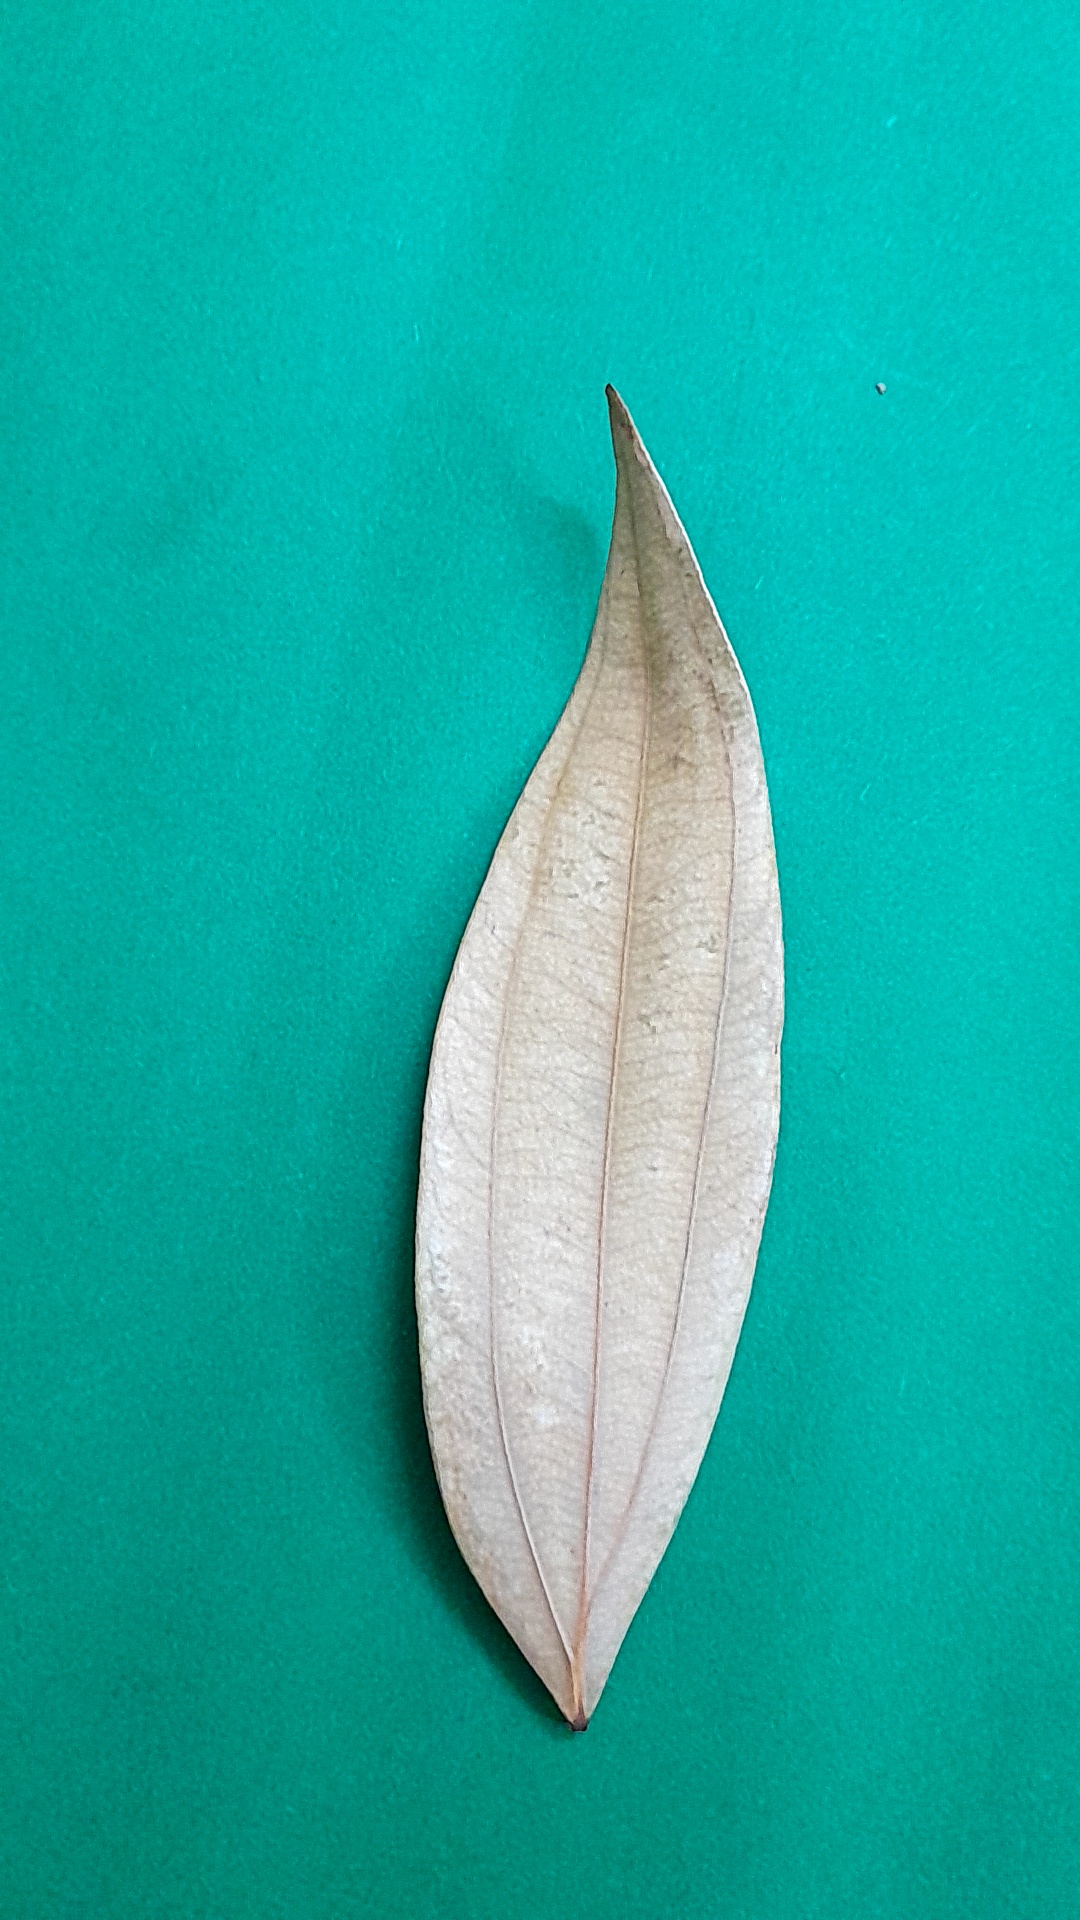
Label: Dry Leaf